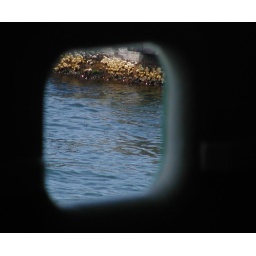
Arriving at Orcas Island, we glimpse the coast through a porthole in the ferry's car level.